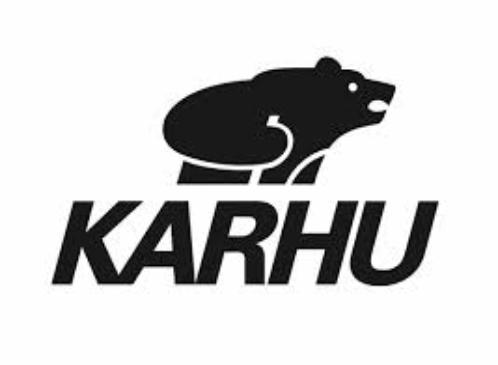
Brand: Karhu
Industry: Clothes